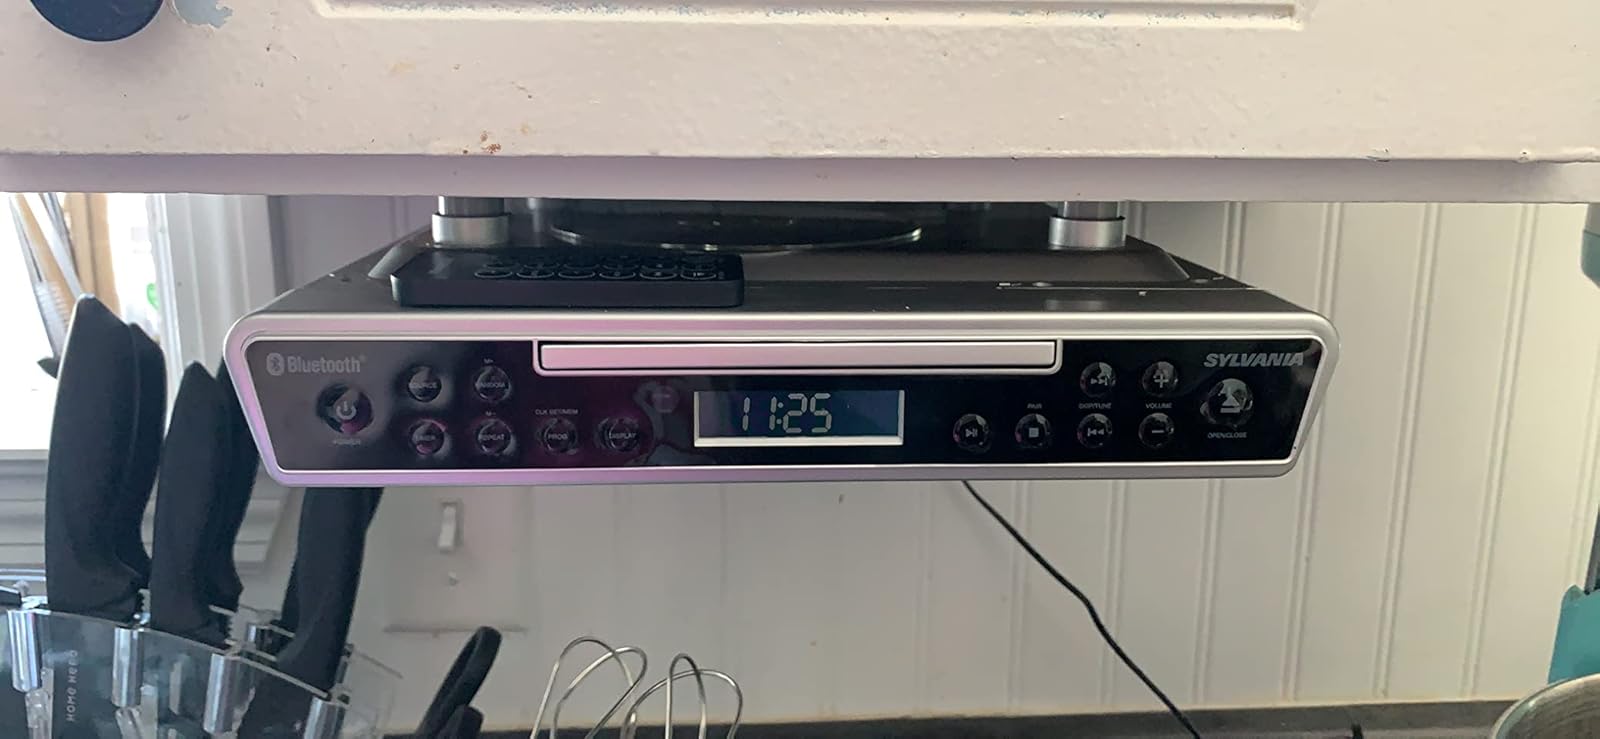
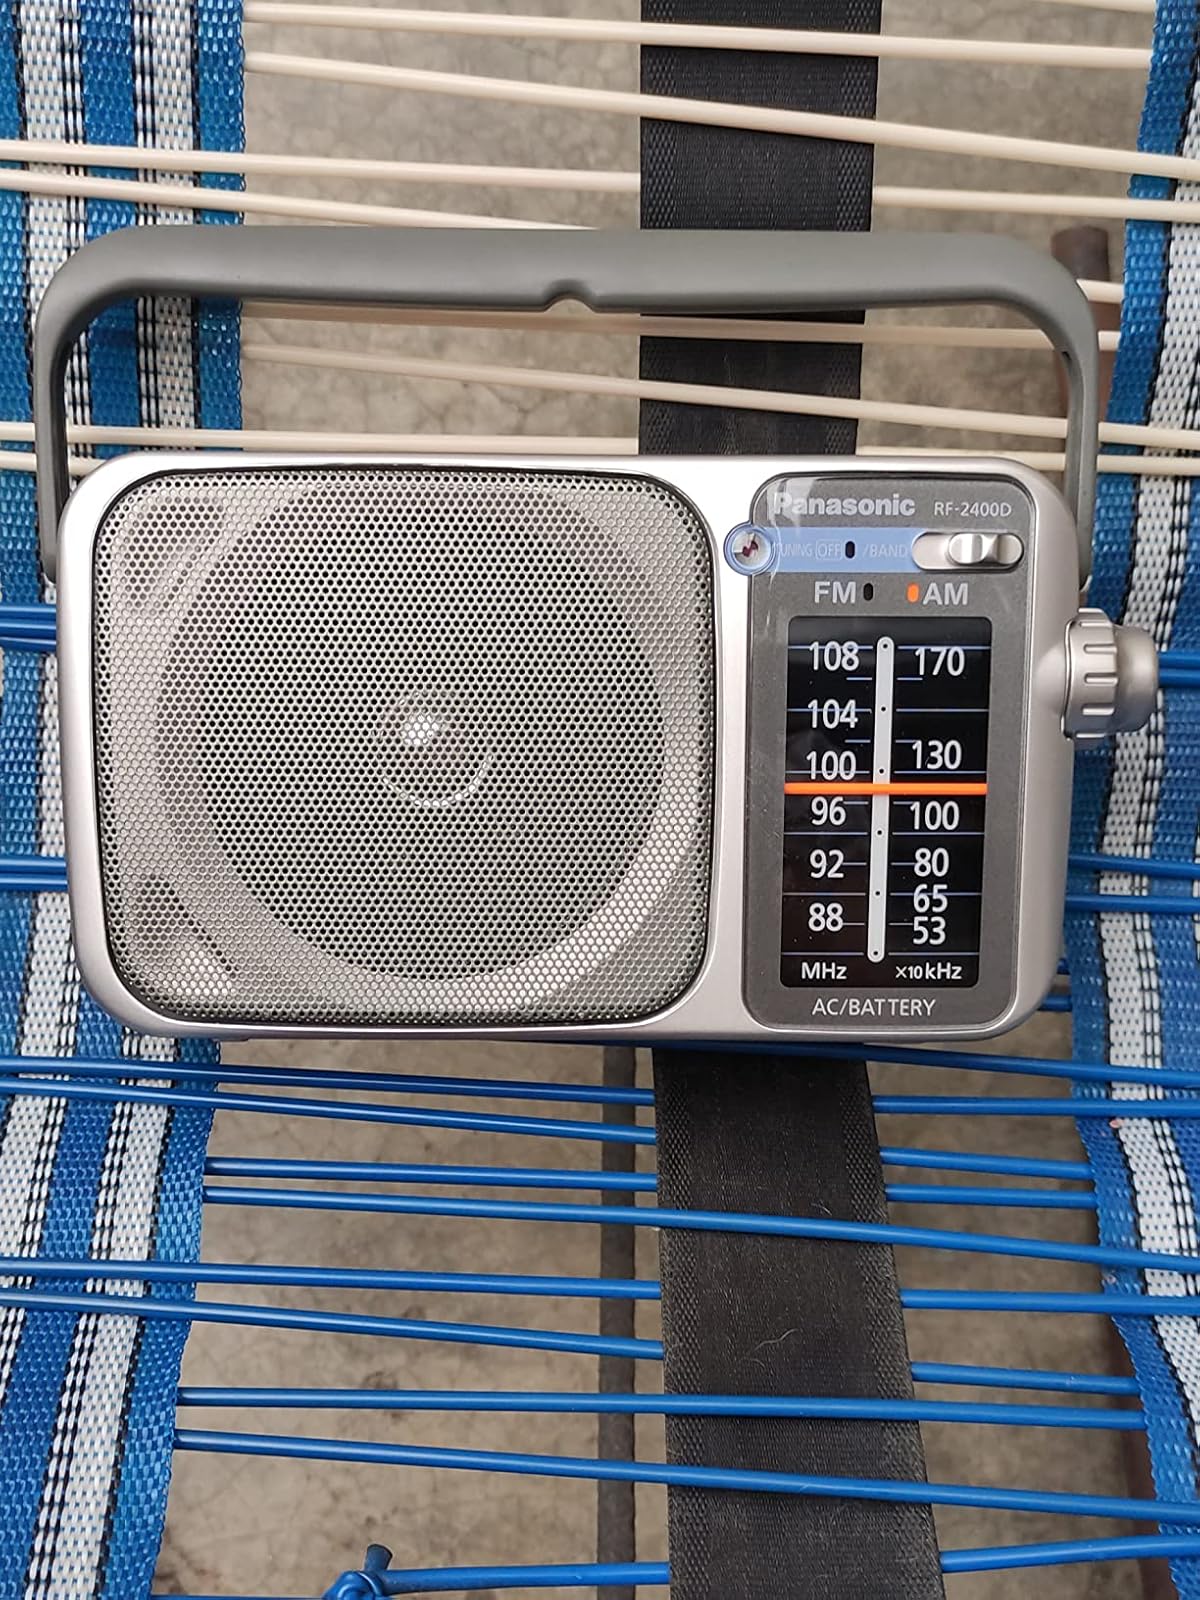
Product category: radio
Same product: no